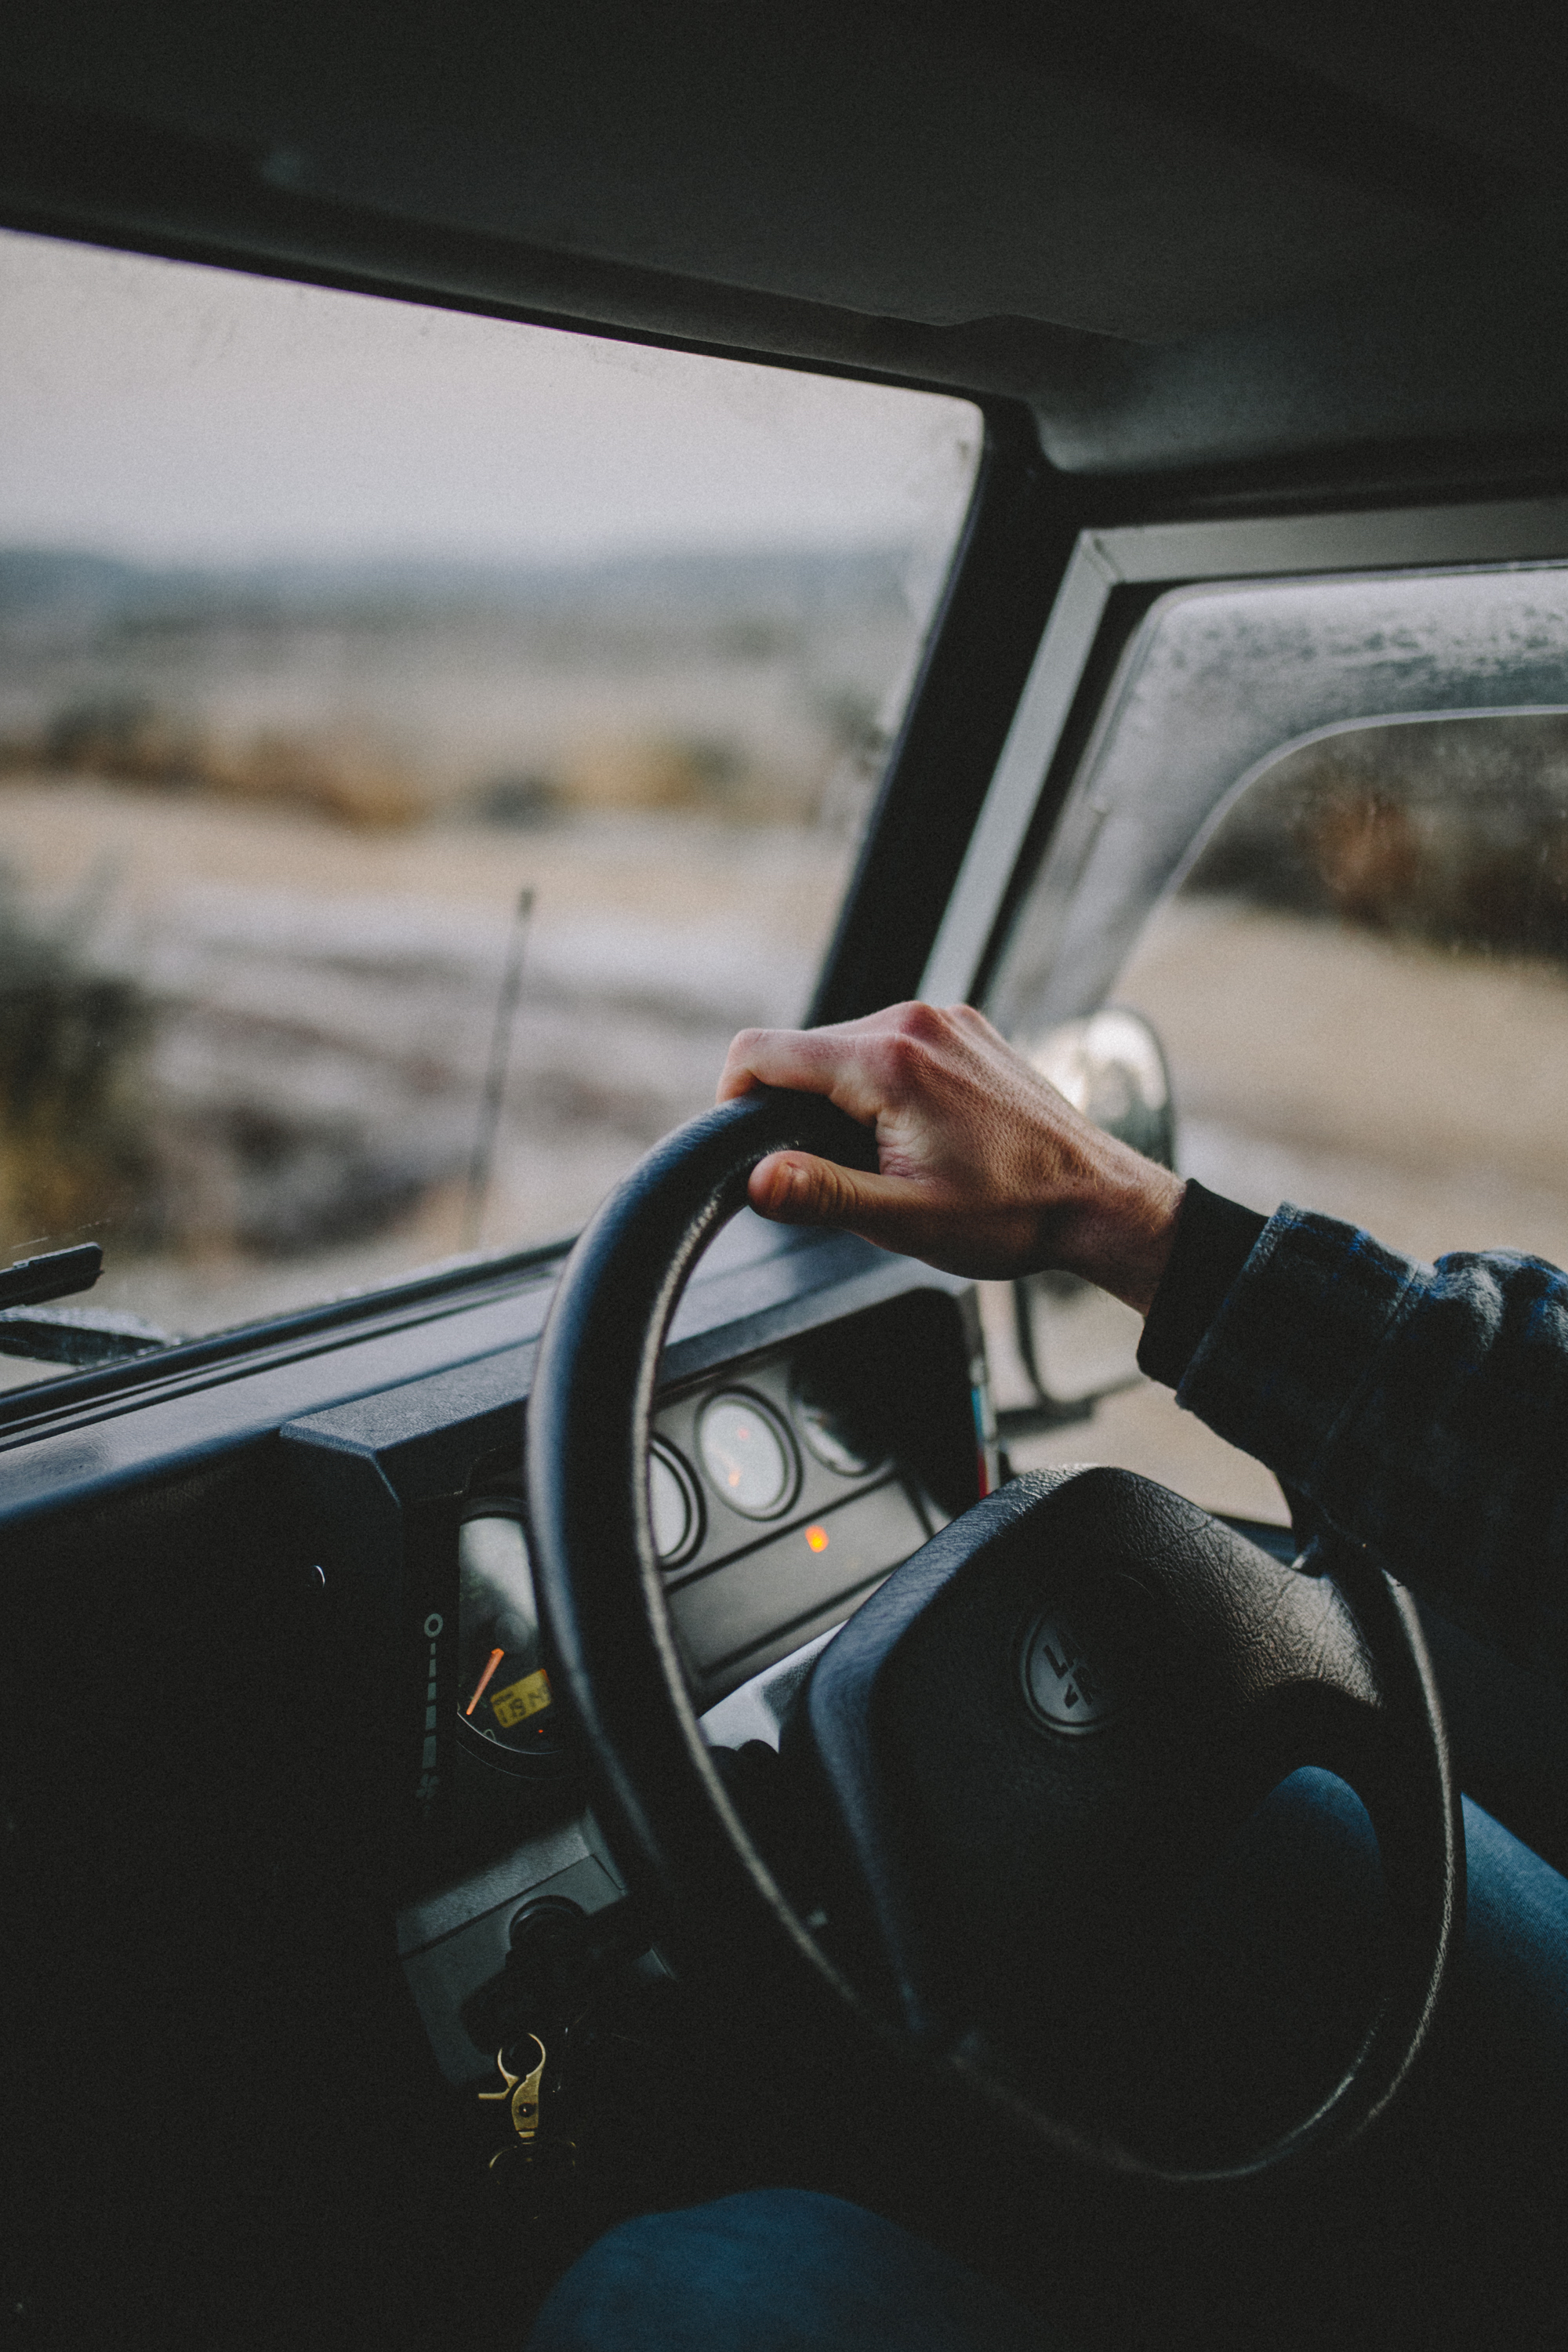
car, window, glass, driving, vehicle, windshield, steering wheel, automobile make, automotive exterior, luxury vehicle